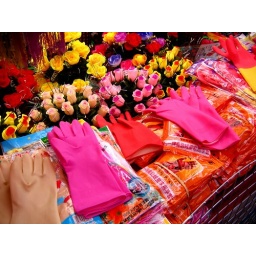
Plastic gloves and flowers for sale in the market at Dege, westernSichuan province, China.tibet, china, flowers